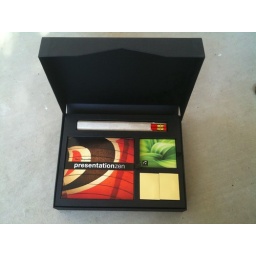
The PresentationZen Bento box by @PresentationZen arrived yesterday - now the only thing missing is a bullet train